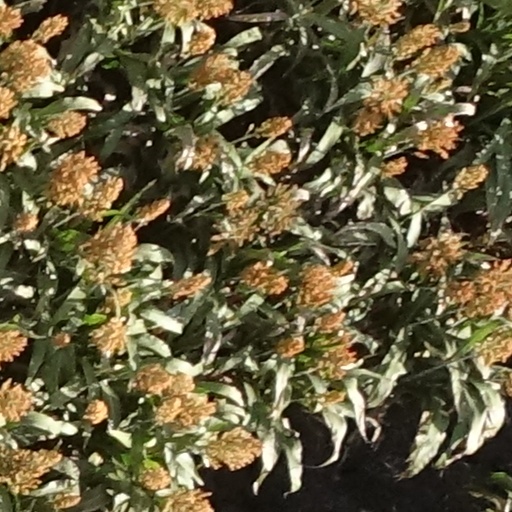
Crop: sorghum